Aloys Fischer

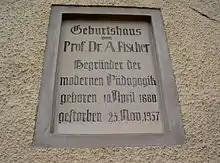
Plaque commemorating the birth of Alois Fischer, 10 April 1880

Aloys Fischer (10 April 1880 – 23 November 1937) was a German educationalist who worked on the foundations of a modern theory of education.